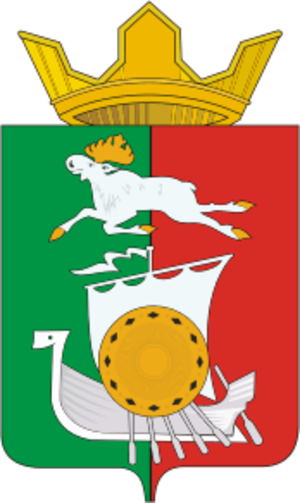
Tavda est une ville de l'oblast de Sverdlovsk, en Russie, et le centre administratif du raïon de Tavda. Sa population s'élevait à 34 615 habitants en 2013.